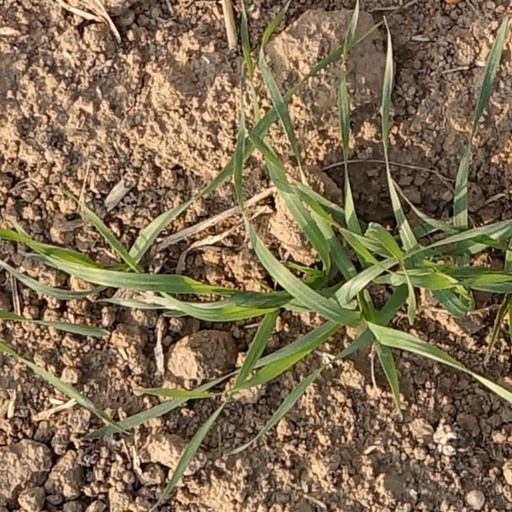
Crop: wheat